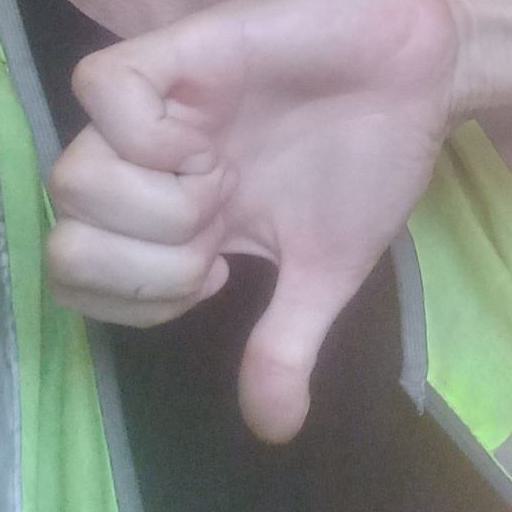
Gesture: dislike